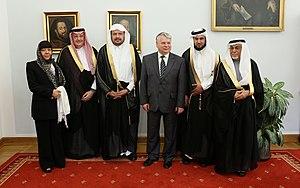
Les Al ach-Cheikh, souvent transcrit en anglais Al ash-Sheikh, est la famille des descendants du cheikh Muhammad ibn Abd al-Wahhab, fondateur de l'Islam wahabbite au XVIIIᵉ siècle, toujours religion dominante en Arabie Saoudite. C'est la famille de leaders religieux la plus puissante d'Arabie Saoudite et la seconde la plus importante du pays en termes de prestige après la famille royale saoudienne, les Al-Saoud, avec laquelle elle partage le pouvoir depuis près de 300 ans. L'entente, qui persiste à ce jour entre les deux familles, est fondée sur le maintien par les Al Saoud de l'autorité des Al ach-Cheikh sur les questions religieuses et la valorisation et propagation de la doctrine salafiste. En retour, les Al ach-Cheikh s'engagent à soutenir l'autorité politique des Al Saoud.